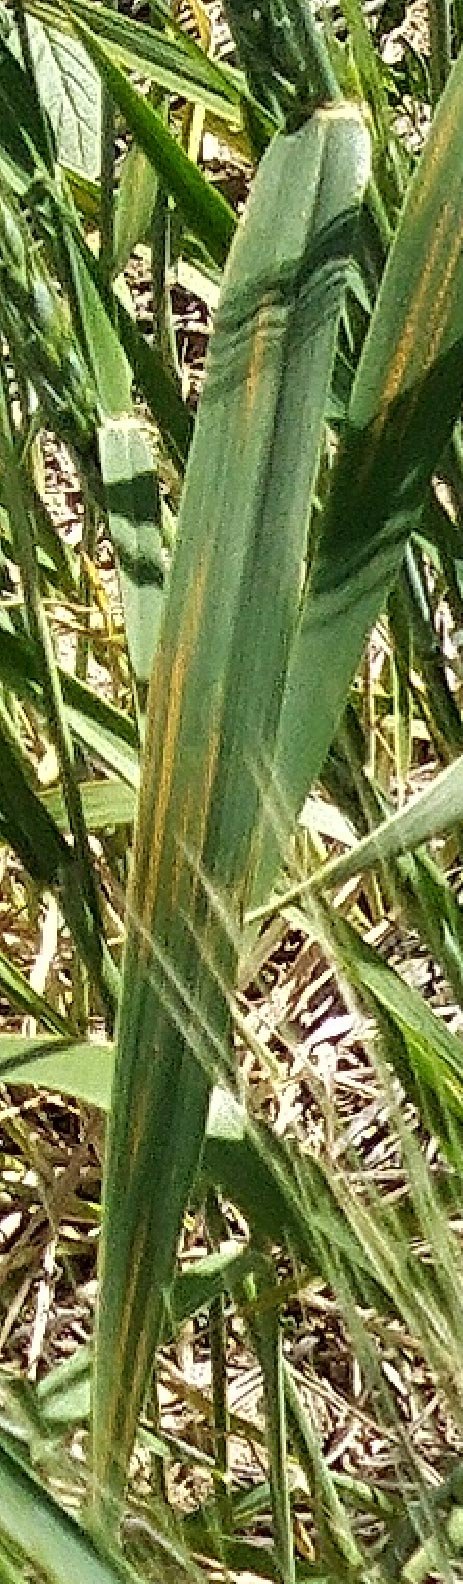
Label: Wheat___Healthy